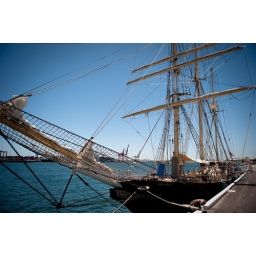
A 55-metre three-masted sail training ship that's still in service.